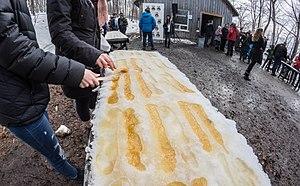
La tire d'érable est une préparation culinaire québécoise. Elle consiste à faire chauffer du sirop d'érable et à le verser sur de la neige pour en tirer des bonbons mous.